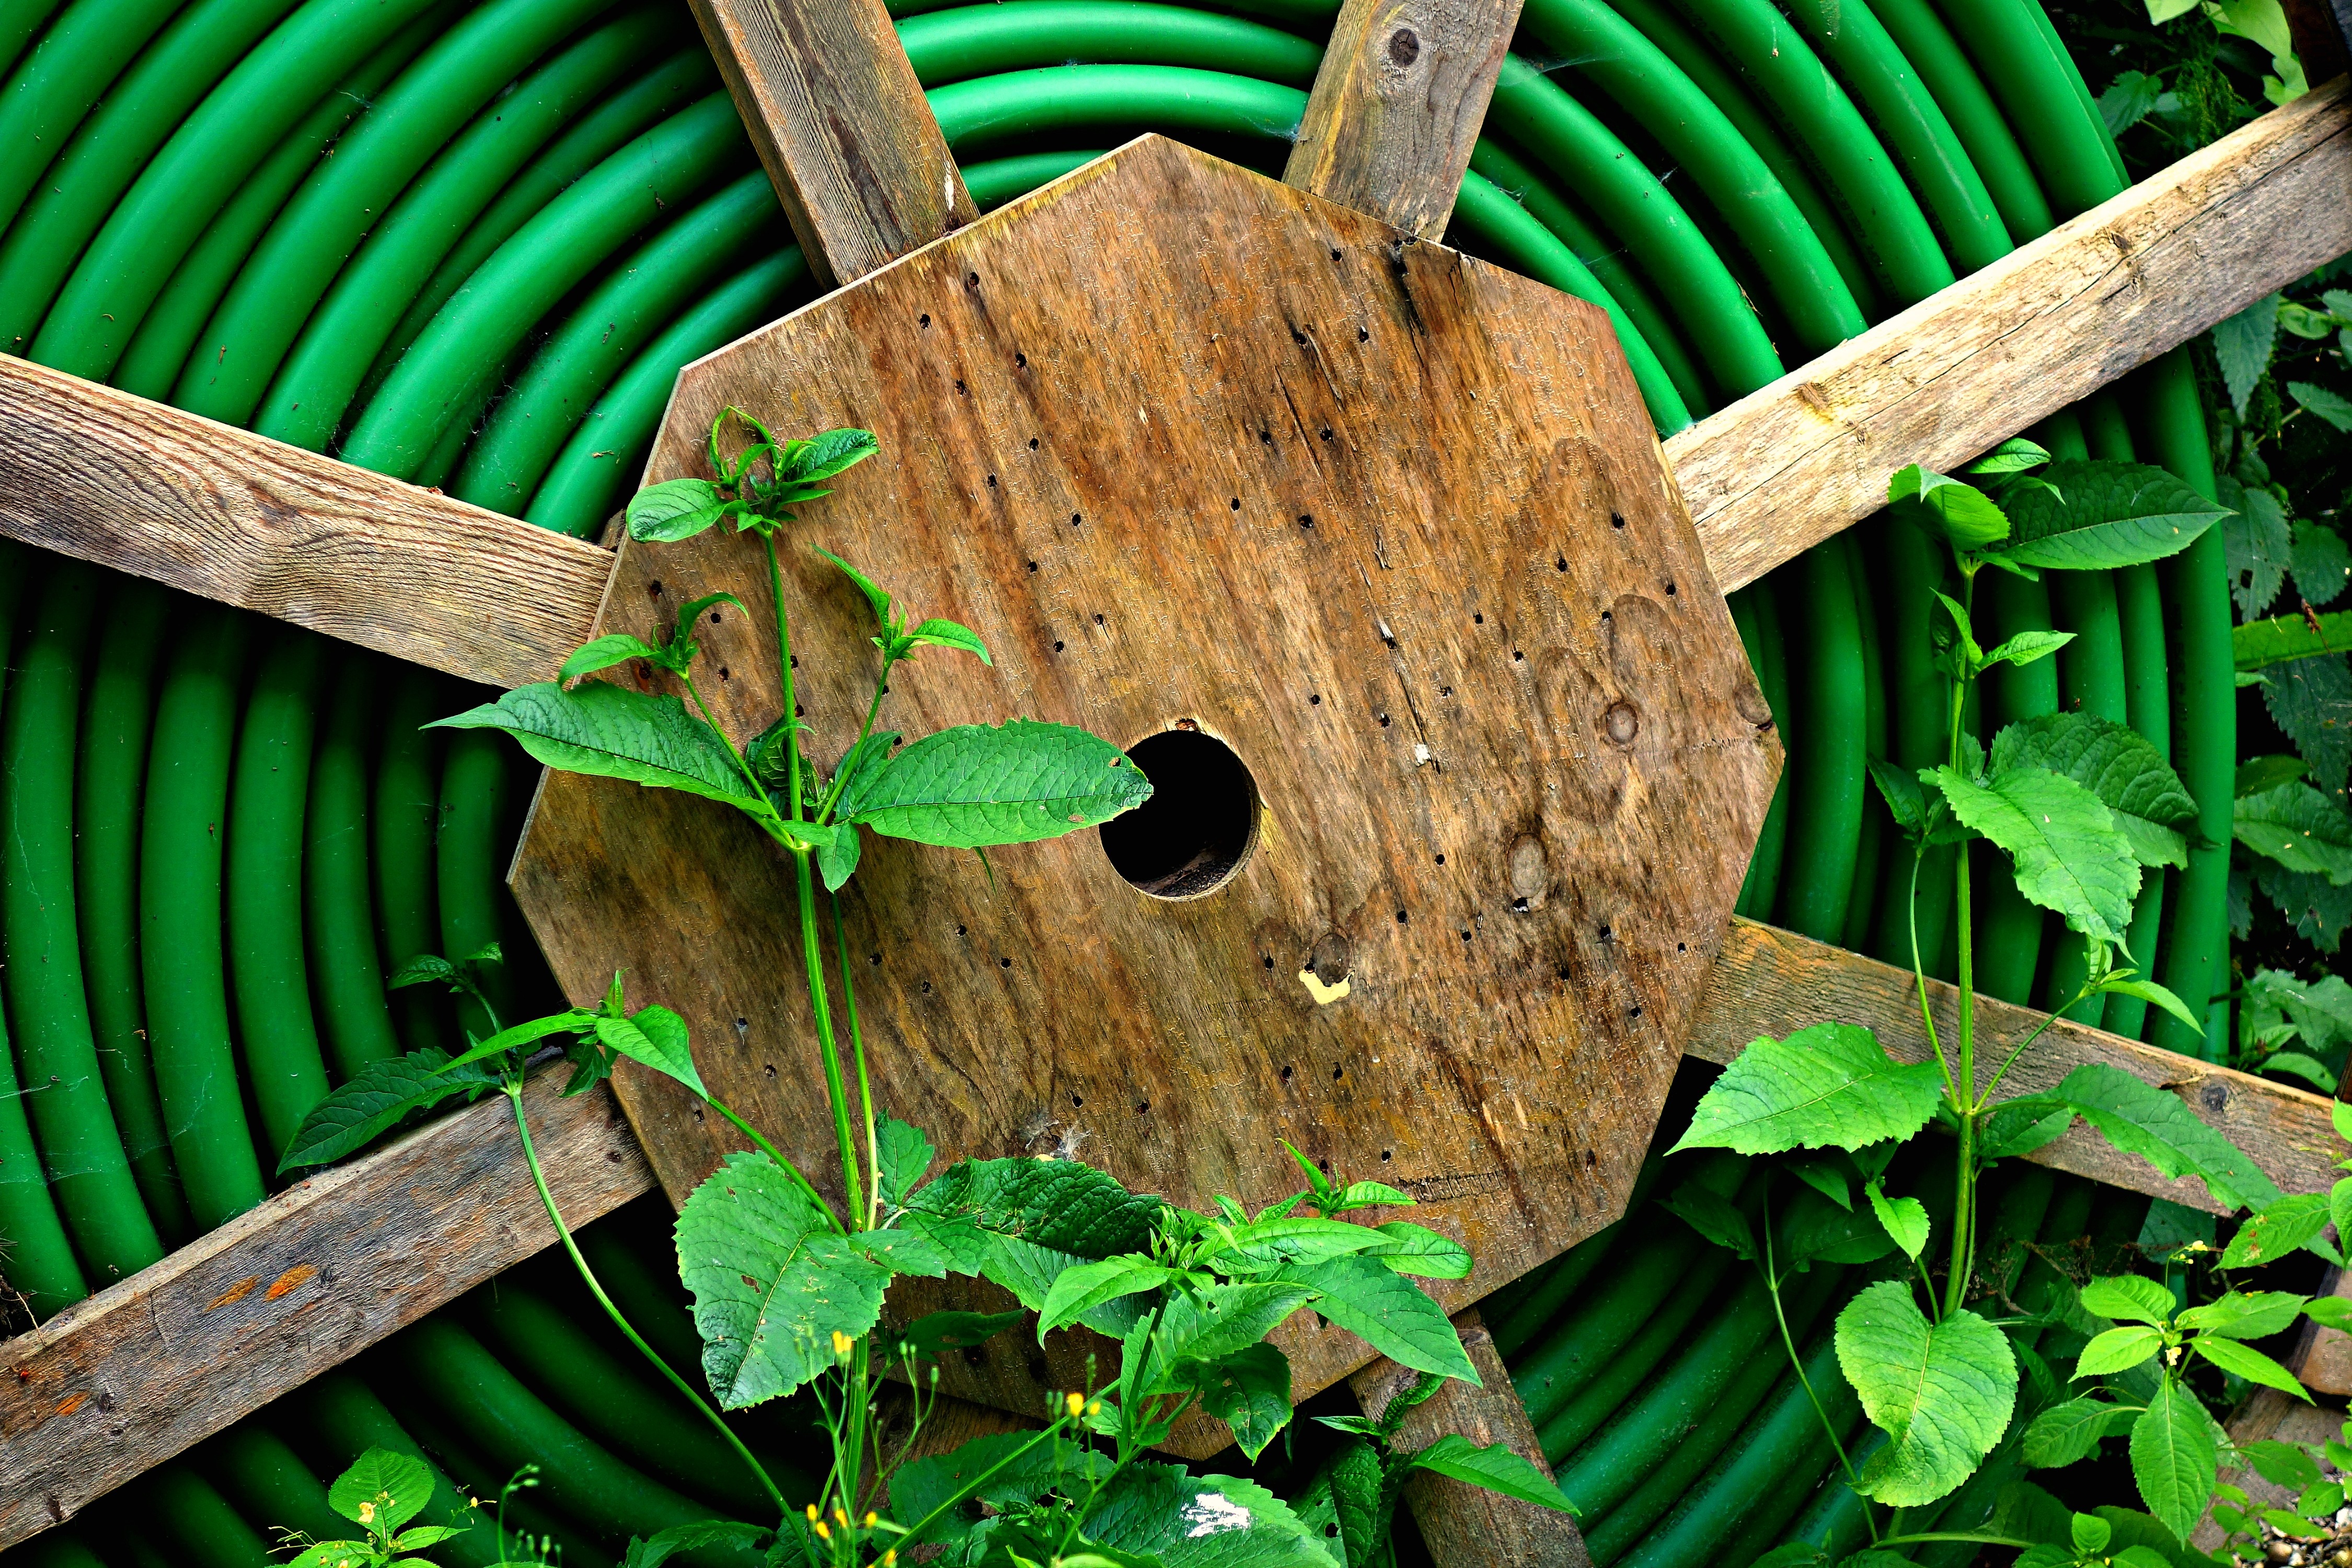
tree, forest, branch, leaf, flower, trunk, tool, cable, green, jungle, equipment, botany, industry, garden, flora, material, reel, rainforest, cable reel, wooden cable reel, drum reel